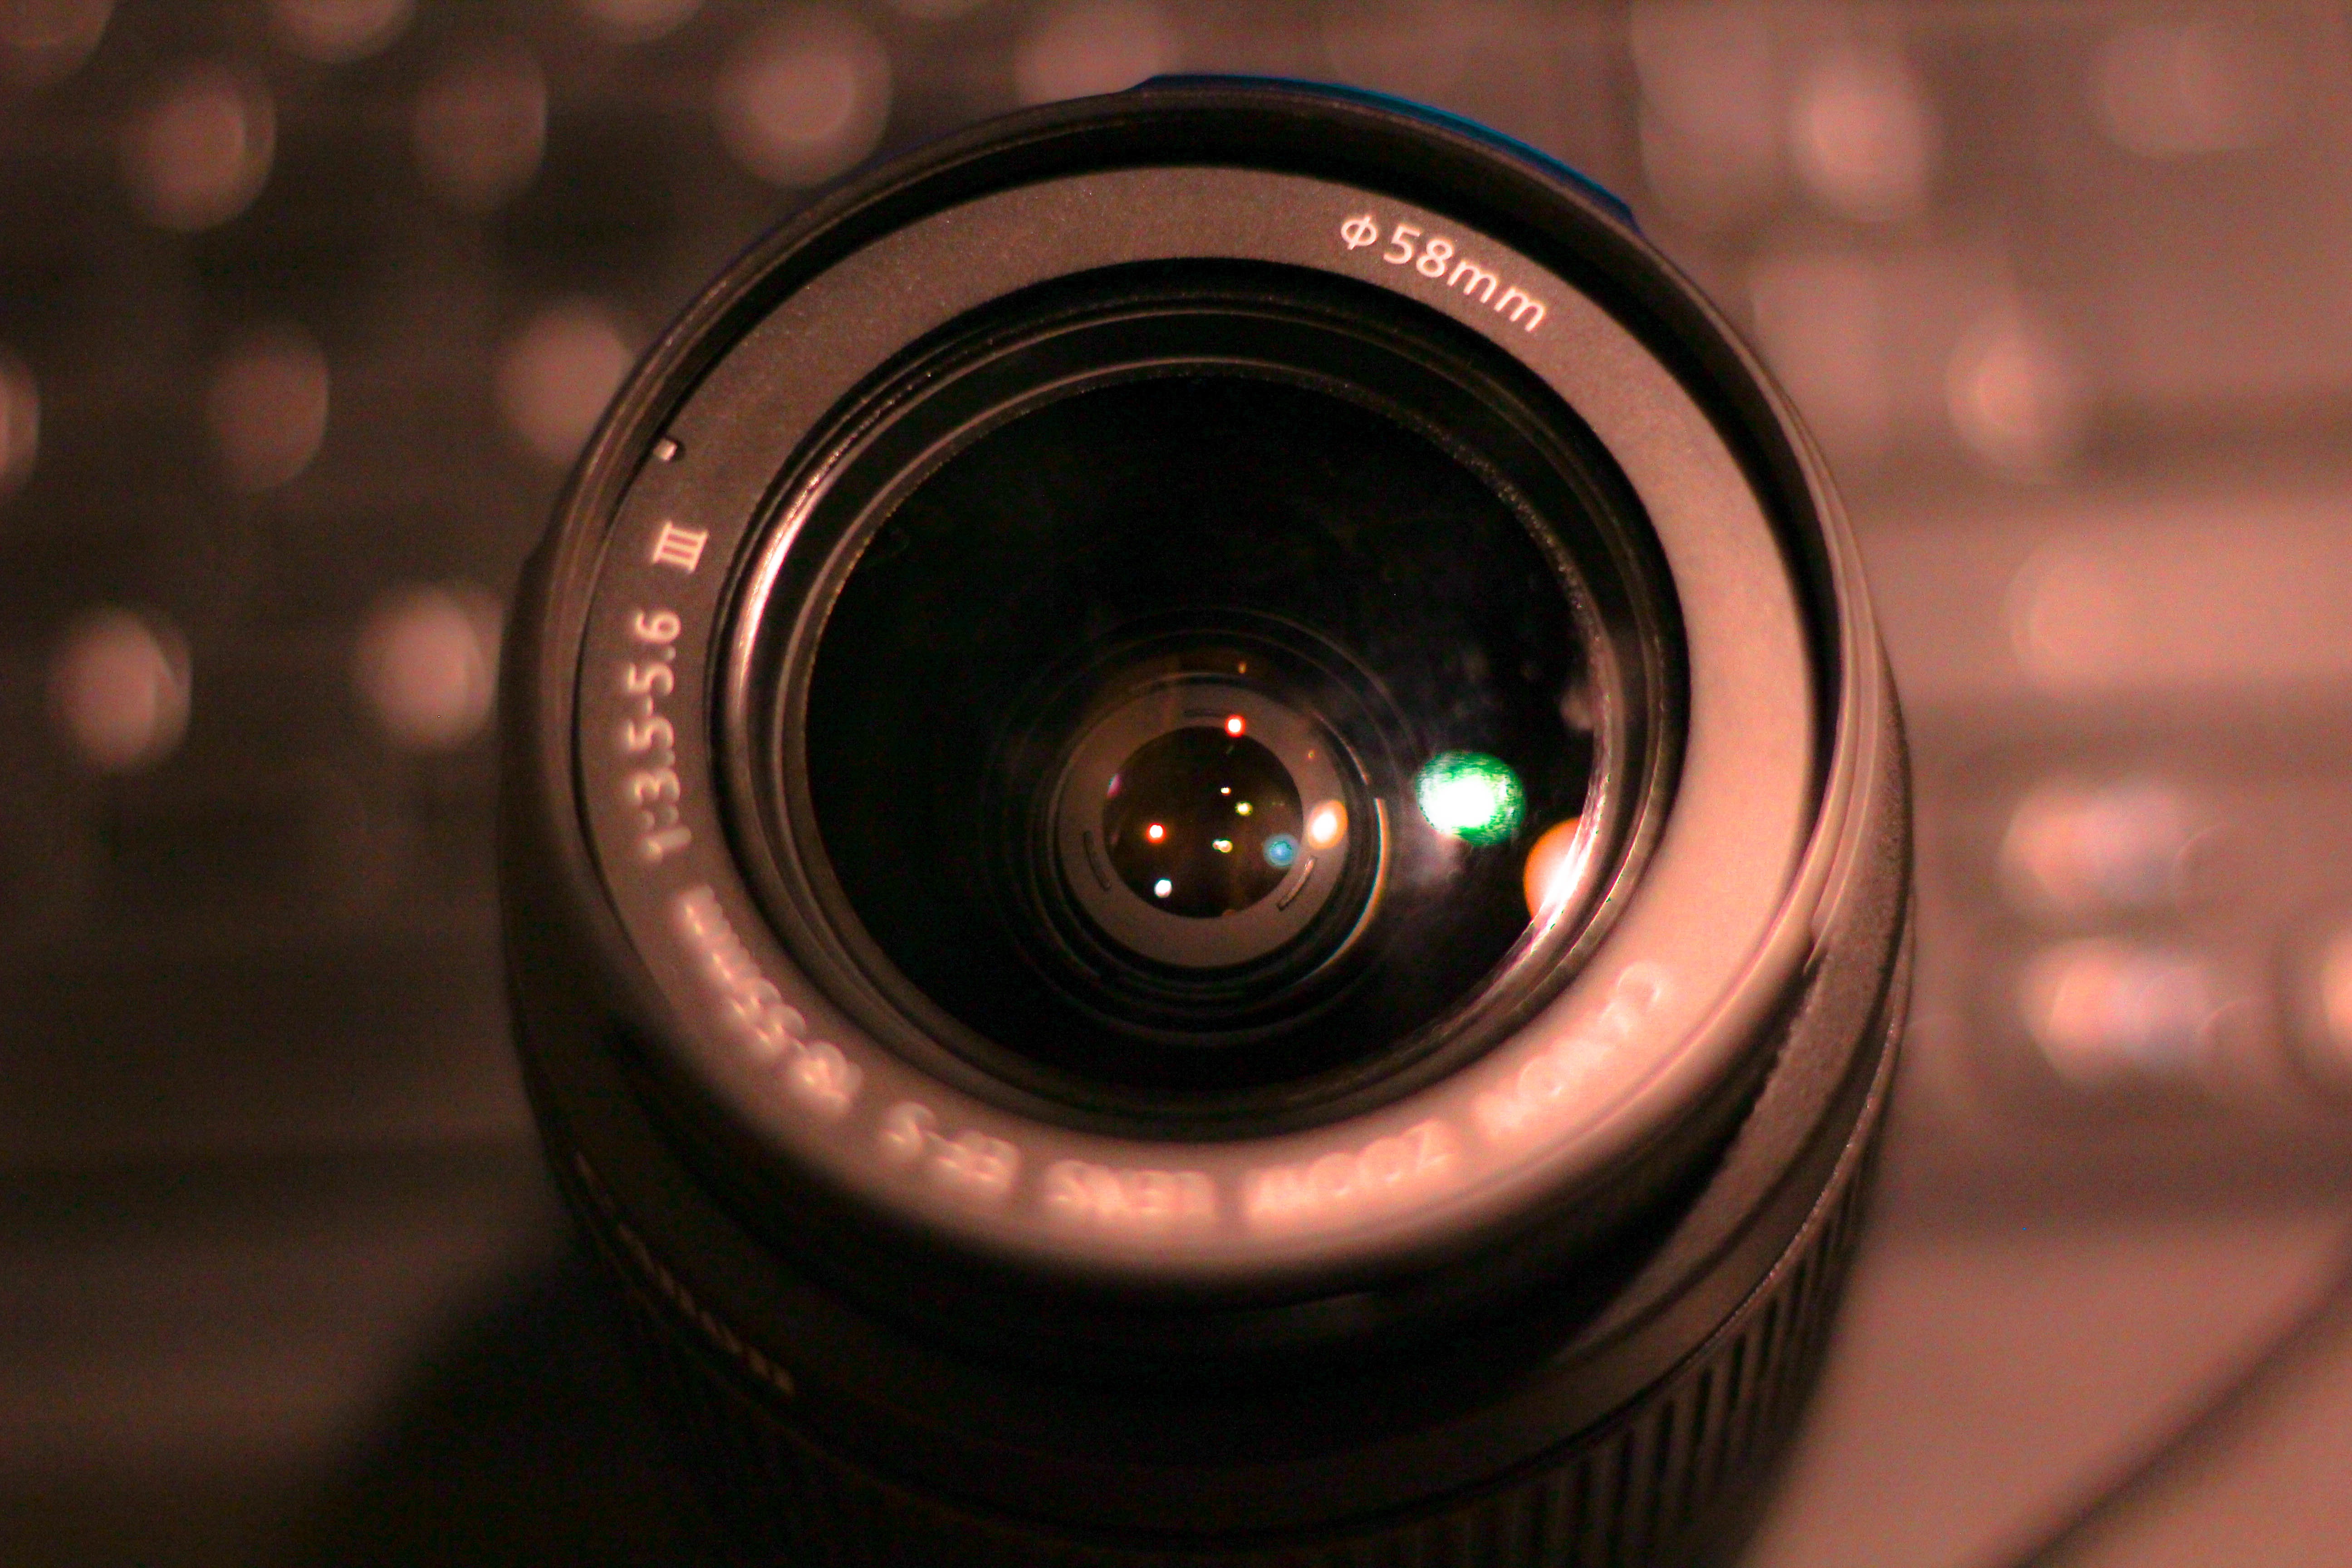
light, camera, photography, wheel, lens, black, close up, reflex camera, digital camera, eye, camera lens, macro photography, fisheye lens, digital slr, single lens reflex camera, cameras optics, mirrorless interchangeable lens camera